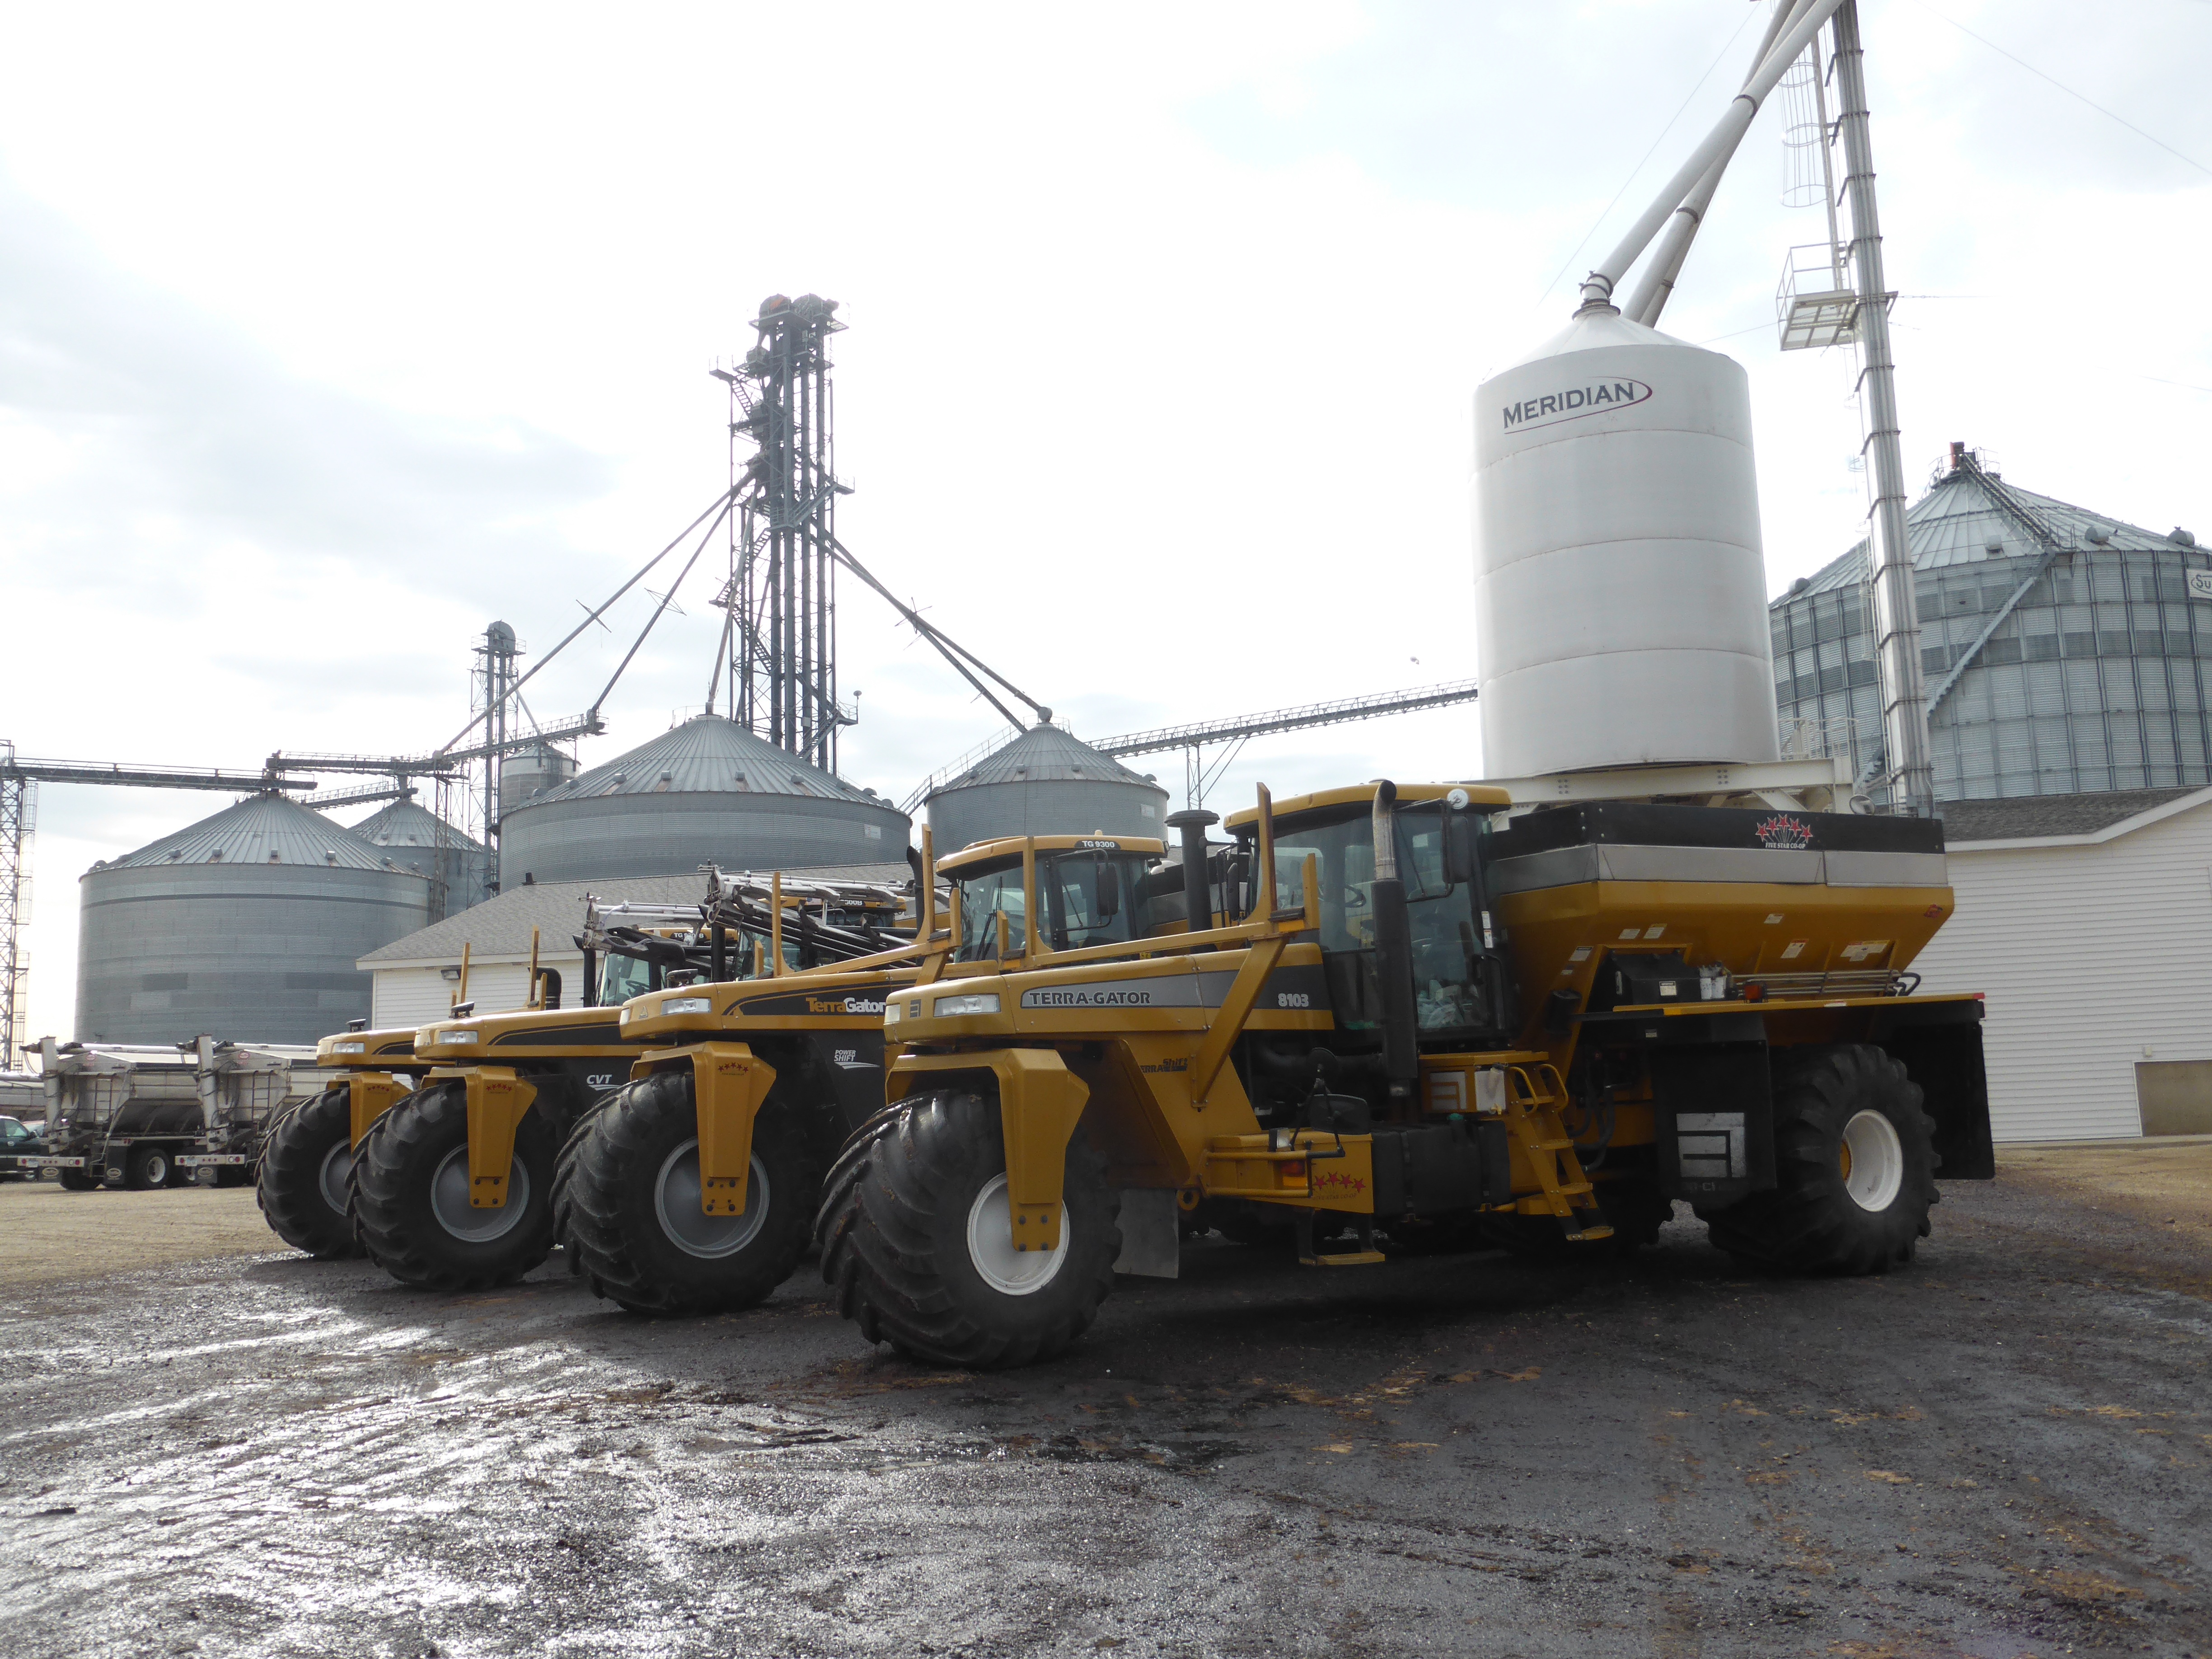
work, technology, farm, asphalt, transport, vehicle, equipment, machinery, industry, agriculture, agricultural, crane, construction equipment, land vehicle, drilling rig, agronomy